Brad Miller (basketball)

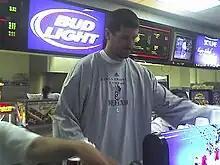
Brad Miller in 2006

During the 2003 offseason, Miller was involved in a sign-and-trade with the Sacramento Kings. He was signed to a multi-year deal by Indiana and then traded to the Kings in exchange for Scot Pollard. In the same trade, the Kings sent Hedo Türkoğlu to San Antonio Spurs, San Antonio traded Danny Ferry to Indiana and Indiana traded Ron Mercer to San Antonio. While signing with the Kings, Miller stated, "I wanted to stay with Indiana but my agent said that the money I could make with Sacramento was just too good to pass up and I would never get this kind of contract again." On November 21, 2003, Miller recorded his first career triple-double with 22 points, 14 rebounds, and 10 assists in a win over the Orlando Magic. Less than a month later, Miller recorded another triple-double with 18 points, 15 rebounds and 10 assists. Averaging 14.1 points and 10.3 rebounds in his first season with the Kings, he was voted to back-to-back NBA All-Star Game appearances. In the playoffs, Sacramento lost the Western Conference Semifinals 4–3 to the Minnesota Timberwolves.